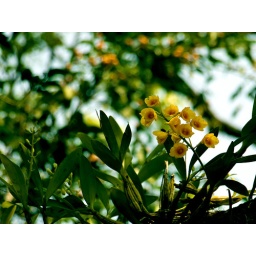
A tropical yellow orchid growing on a tree in the Tropical Gardens of Menglun in Yunnan, China.